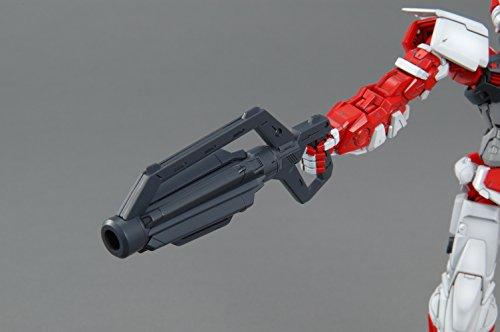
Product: Bandai Hobby MG Gundam Kai Model Kit (1/100 Scale), Astray Red Frame
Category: Toys & Games | Hobbies | Models & Model Kits | Model Kits | Figure Kits
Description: Runner x27, Foil Sticker x1, Dry Decal x1, Tetron Sticker x1, instruction manual x1.
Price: $56.75
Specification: ProductDimensions:5x5x7.8inches|ItemWeight:1.8pounds|ShippingWeight:2.05pounds(Viewshippingratesandpolicies)|DomesticShipping:ItemcanbeshippedwithinU.S.|InternationalShipping:ThisitemcanbeshippedtoselectcountriesoutsideoftheU.S.LearnMore|ASIN:B0042VJ018|Itemmodelnumber:BAN162047|Manufacturerrecommendedage:15-16years